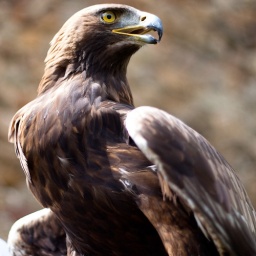
This eagle became mad when he spotted another huge eagle flying in the valley. Aigle royal au chateau de lordat.